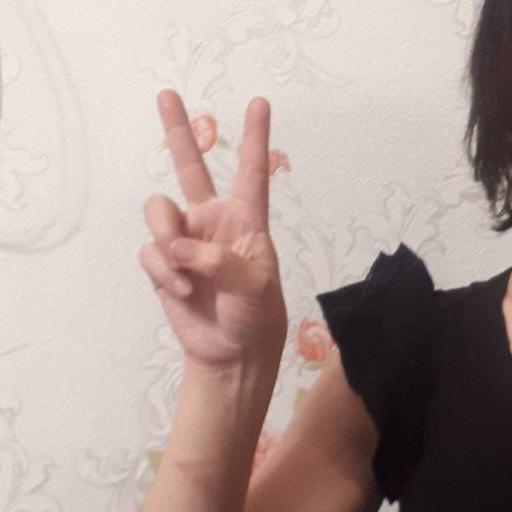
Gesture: peace